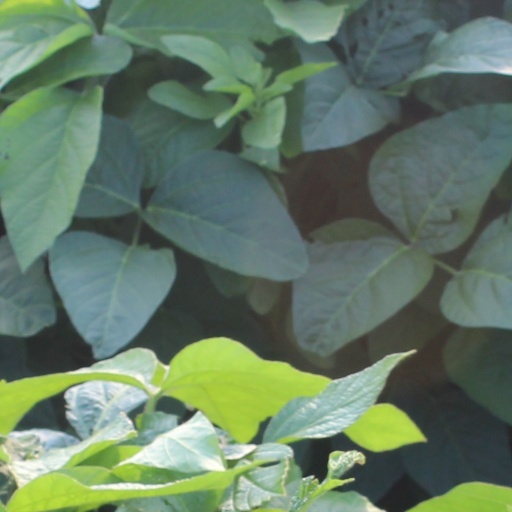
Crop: soybean